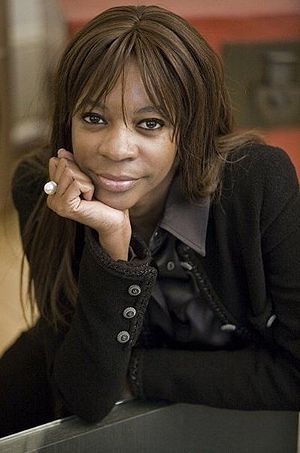
Dambisa Moyo
Dambisa Moyo er en zambisk samfundsøkonom og forfatter.